Bousbir

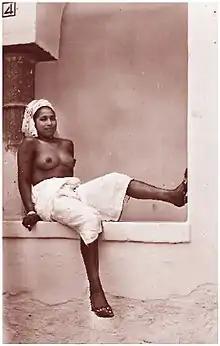
Typical postcard of a Moroccan African prostitute

Following the Treaty of Fez in 1912, Morocco became a French protectorate.